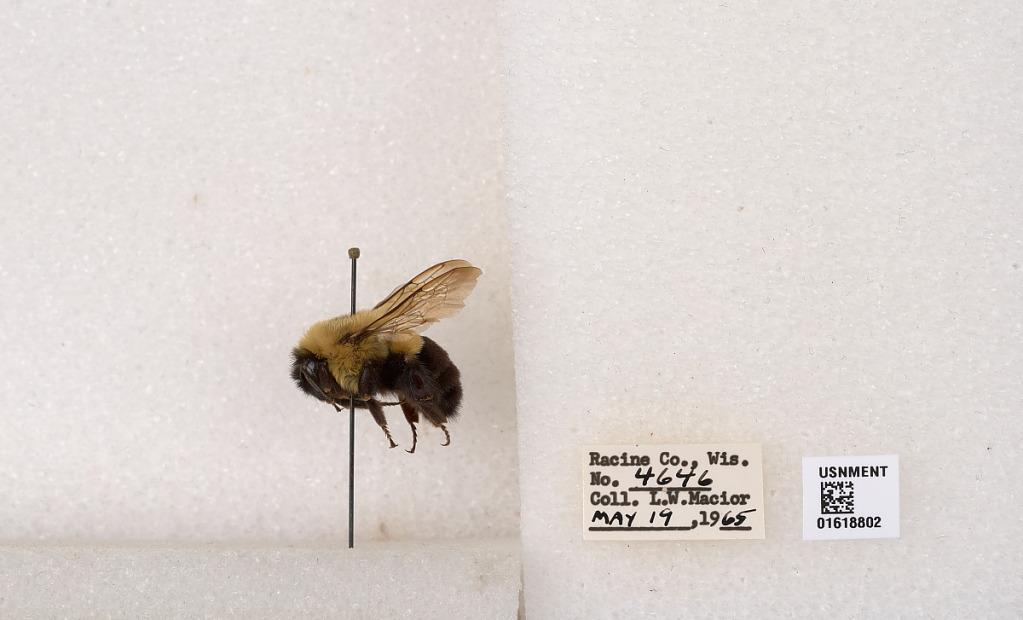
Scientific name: Bombus impatiens Cresson
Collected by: L. Macior
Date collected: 1965-5-19
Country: United States
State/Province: Wisconsin
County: Racine
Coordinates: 42.7299, -87.8123